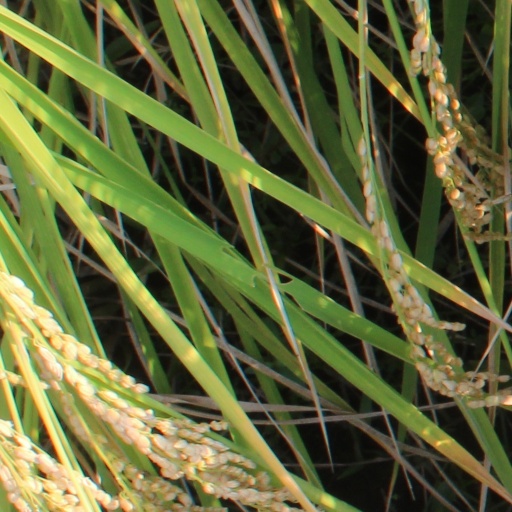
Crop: rice